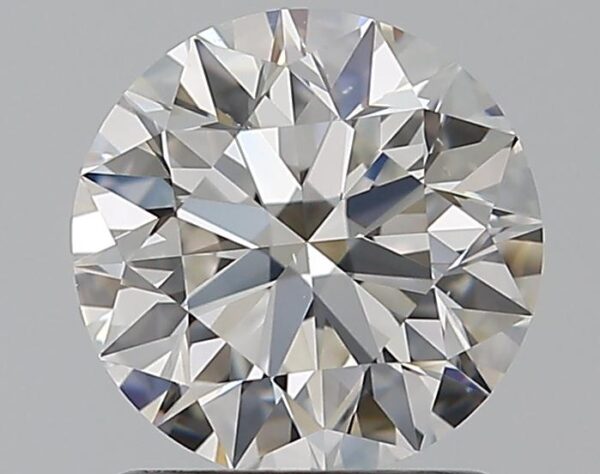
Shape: round
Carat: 1.2
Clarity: VS1
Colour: F
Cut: EX
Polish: EX
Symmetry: EX
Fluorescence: M
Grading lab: GIA
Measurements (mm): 6.75 x 6.79 x 4.25